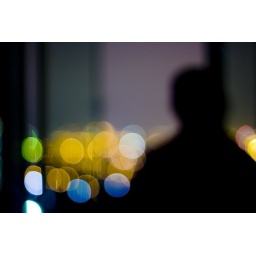
self portrait by the bedroom window